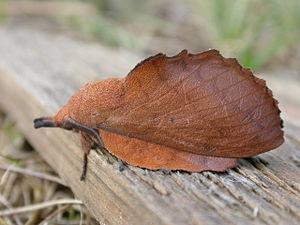
Gastropacha quercifolia - Feuille morte du chêne
Cet article vise à recenser les lépidoptères de France métropolitaine, Corse comprise.